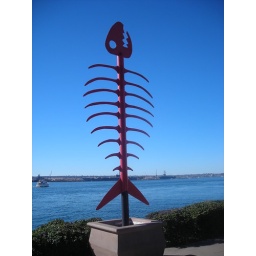
An homage to fish I suppose. Along the water front at Seaport Village in San Diego